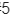
Number: 5